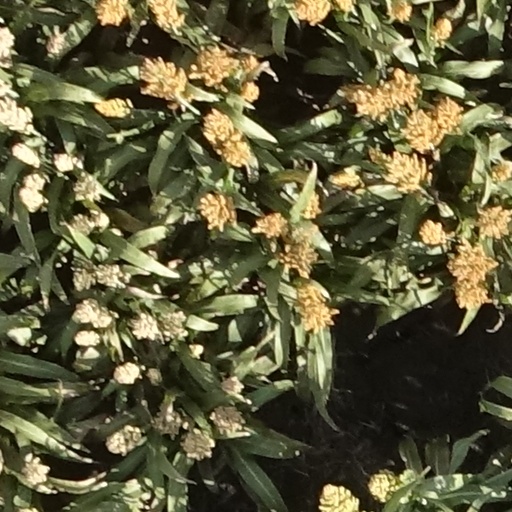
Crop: sorghum